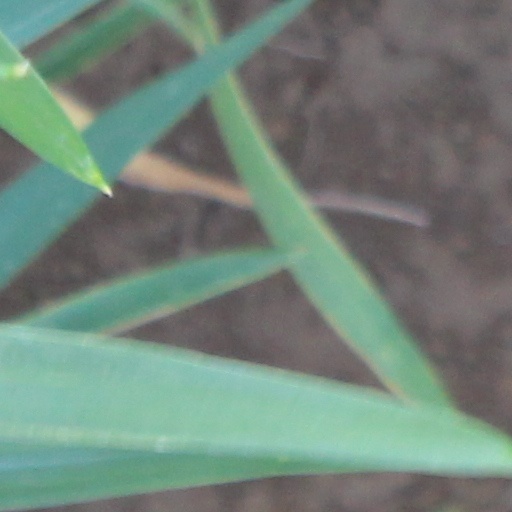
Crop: wheat